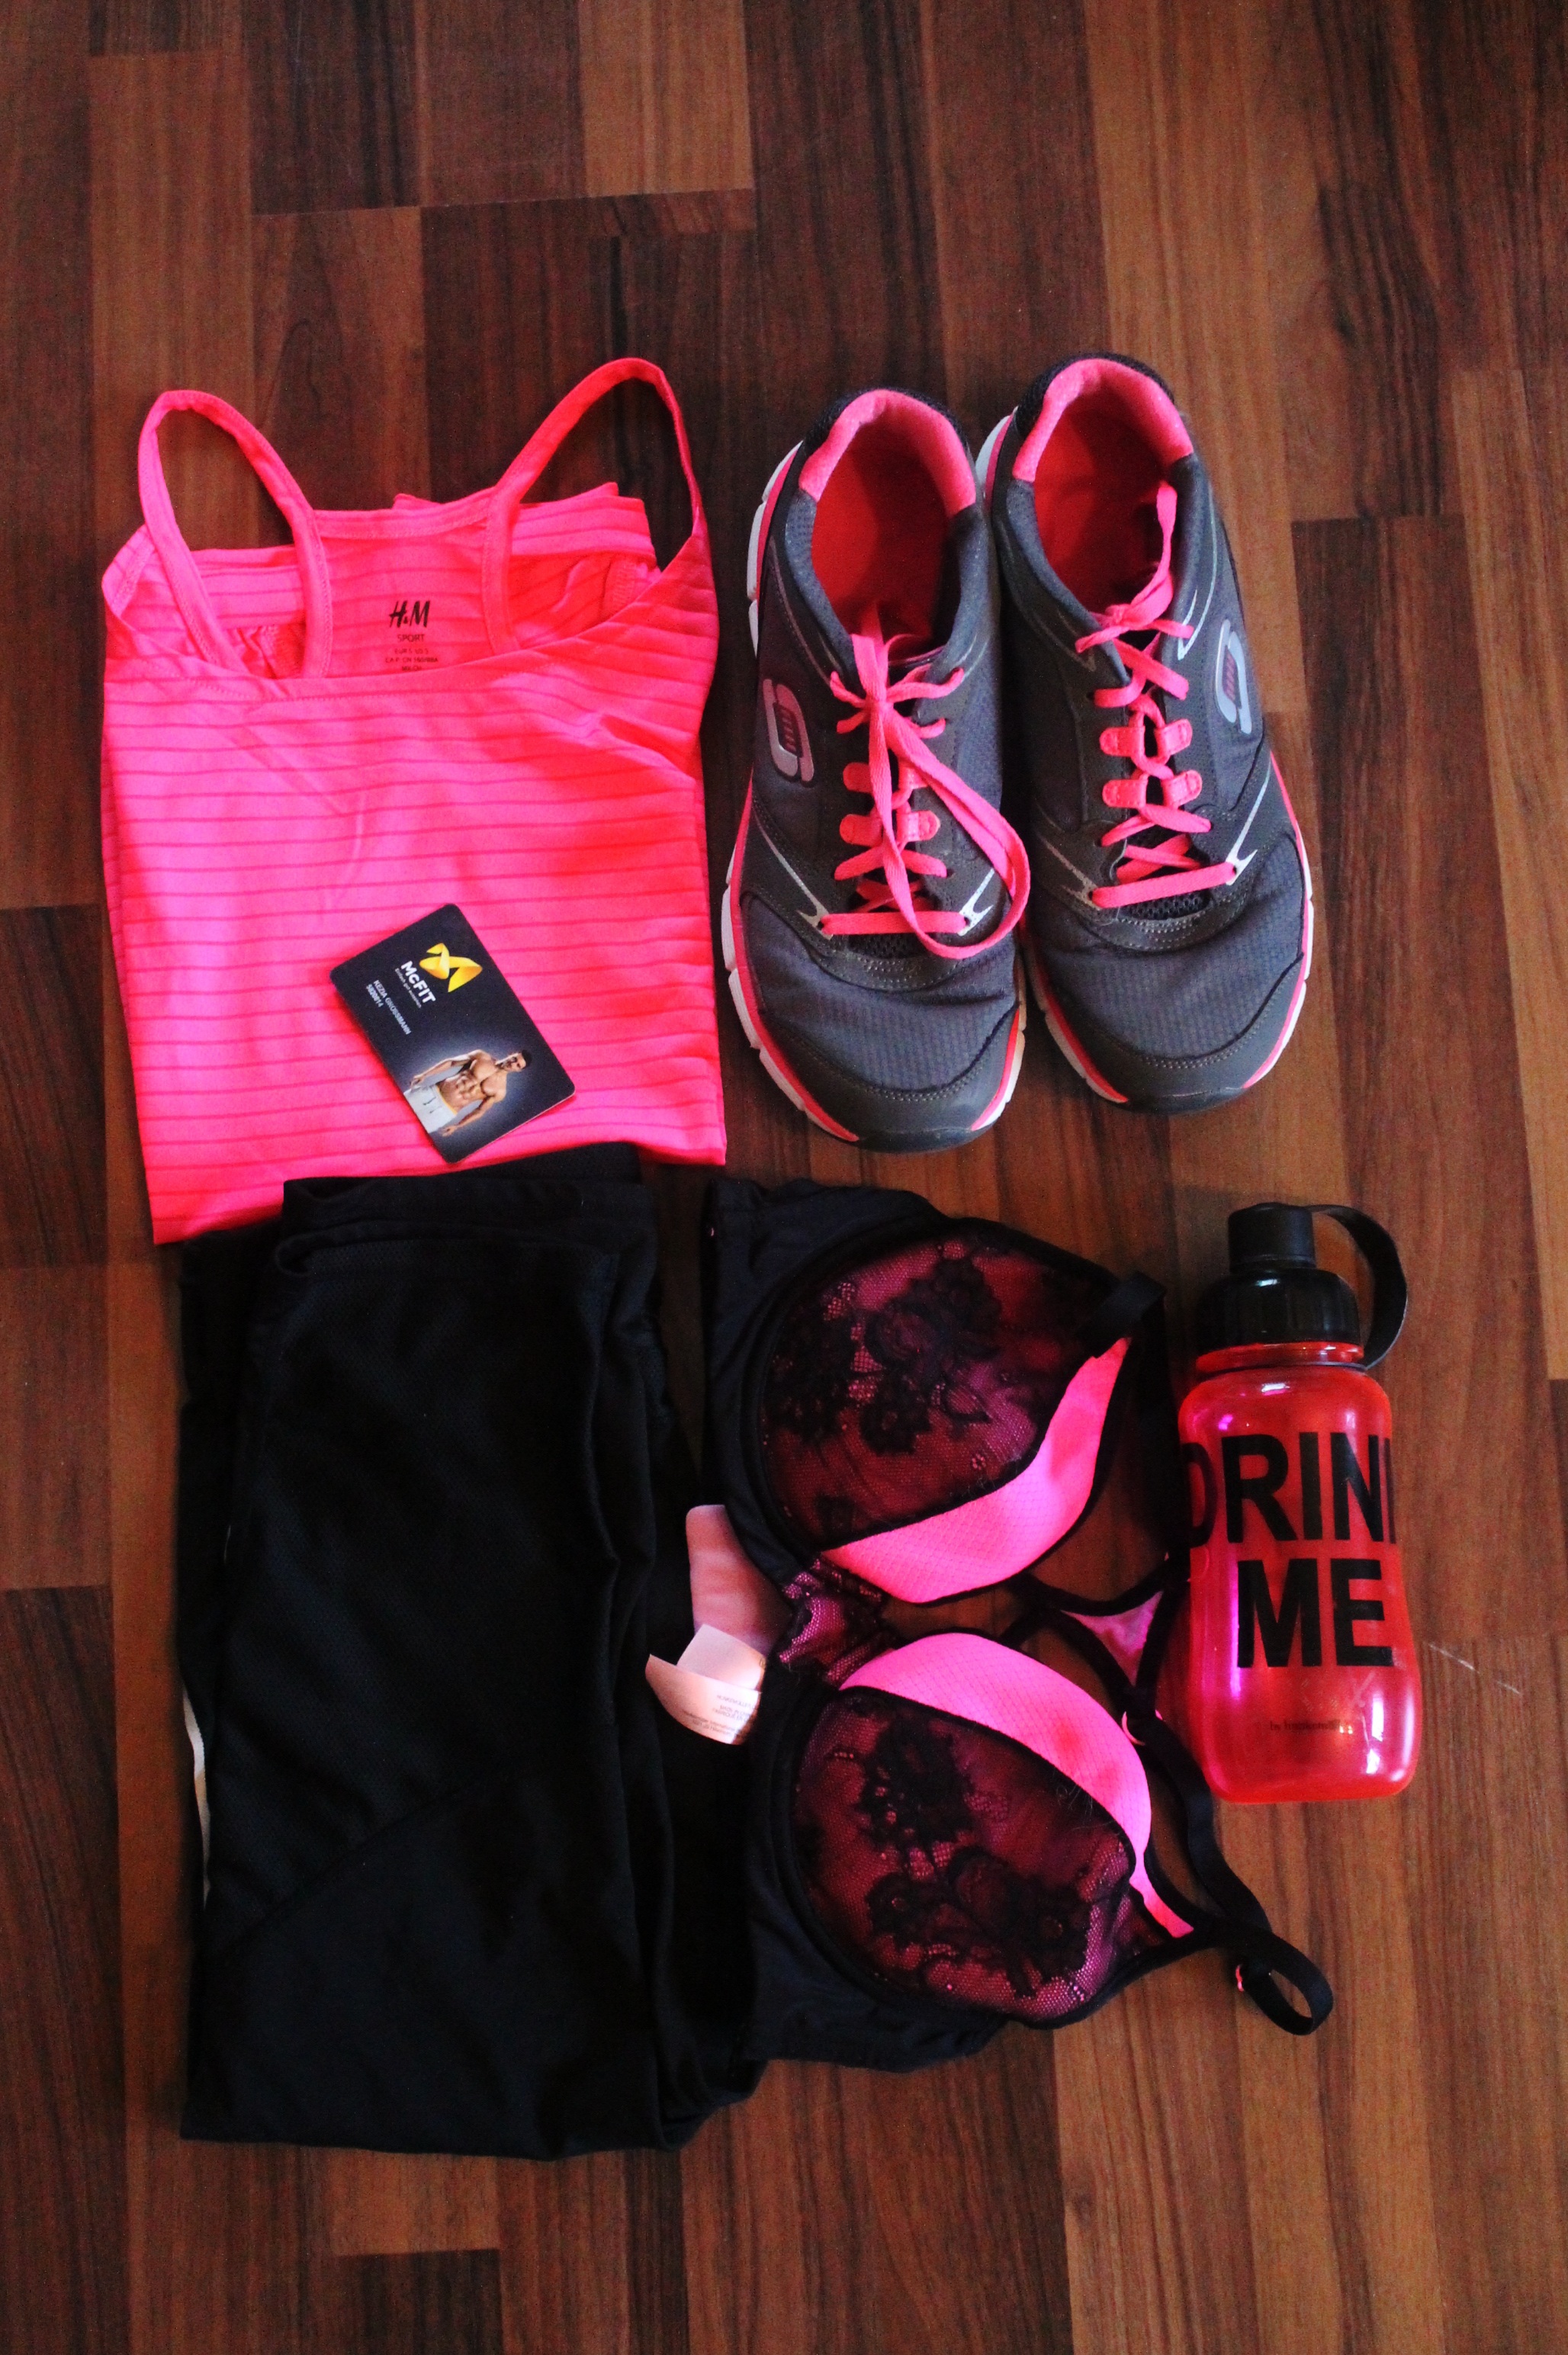
shoe, sport, spring, red, clothing, black, colorful, pink, fitness, grey, dress, sneakers, footwear, water bottle, costume, clothes, bless you, sports pants, sport clothes, function top, sportbh, drink me, studio map